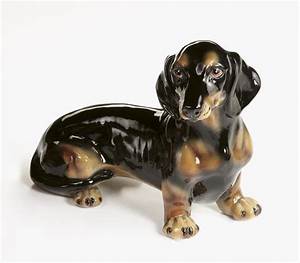
Label: cane